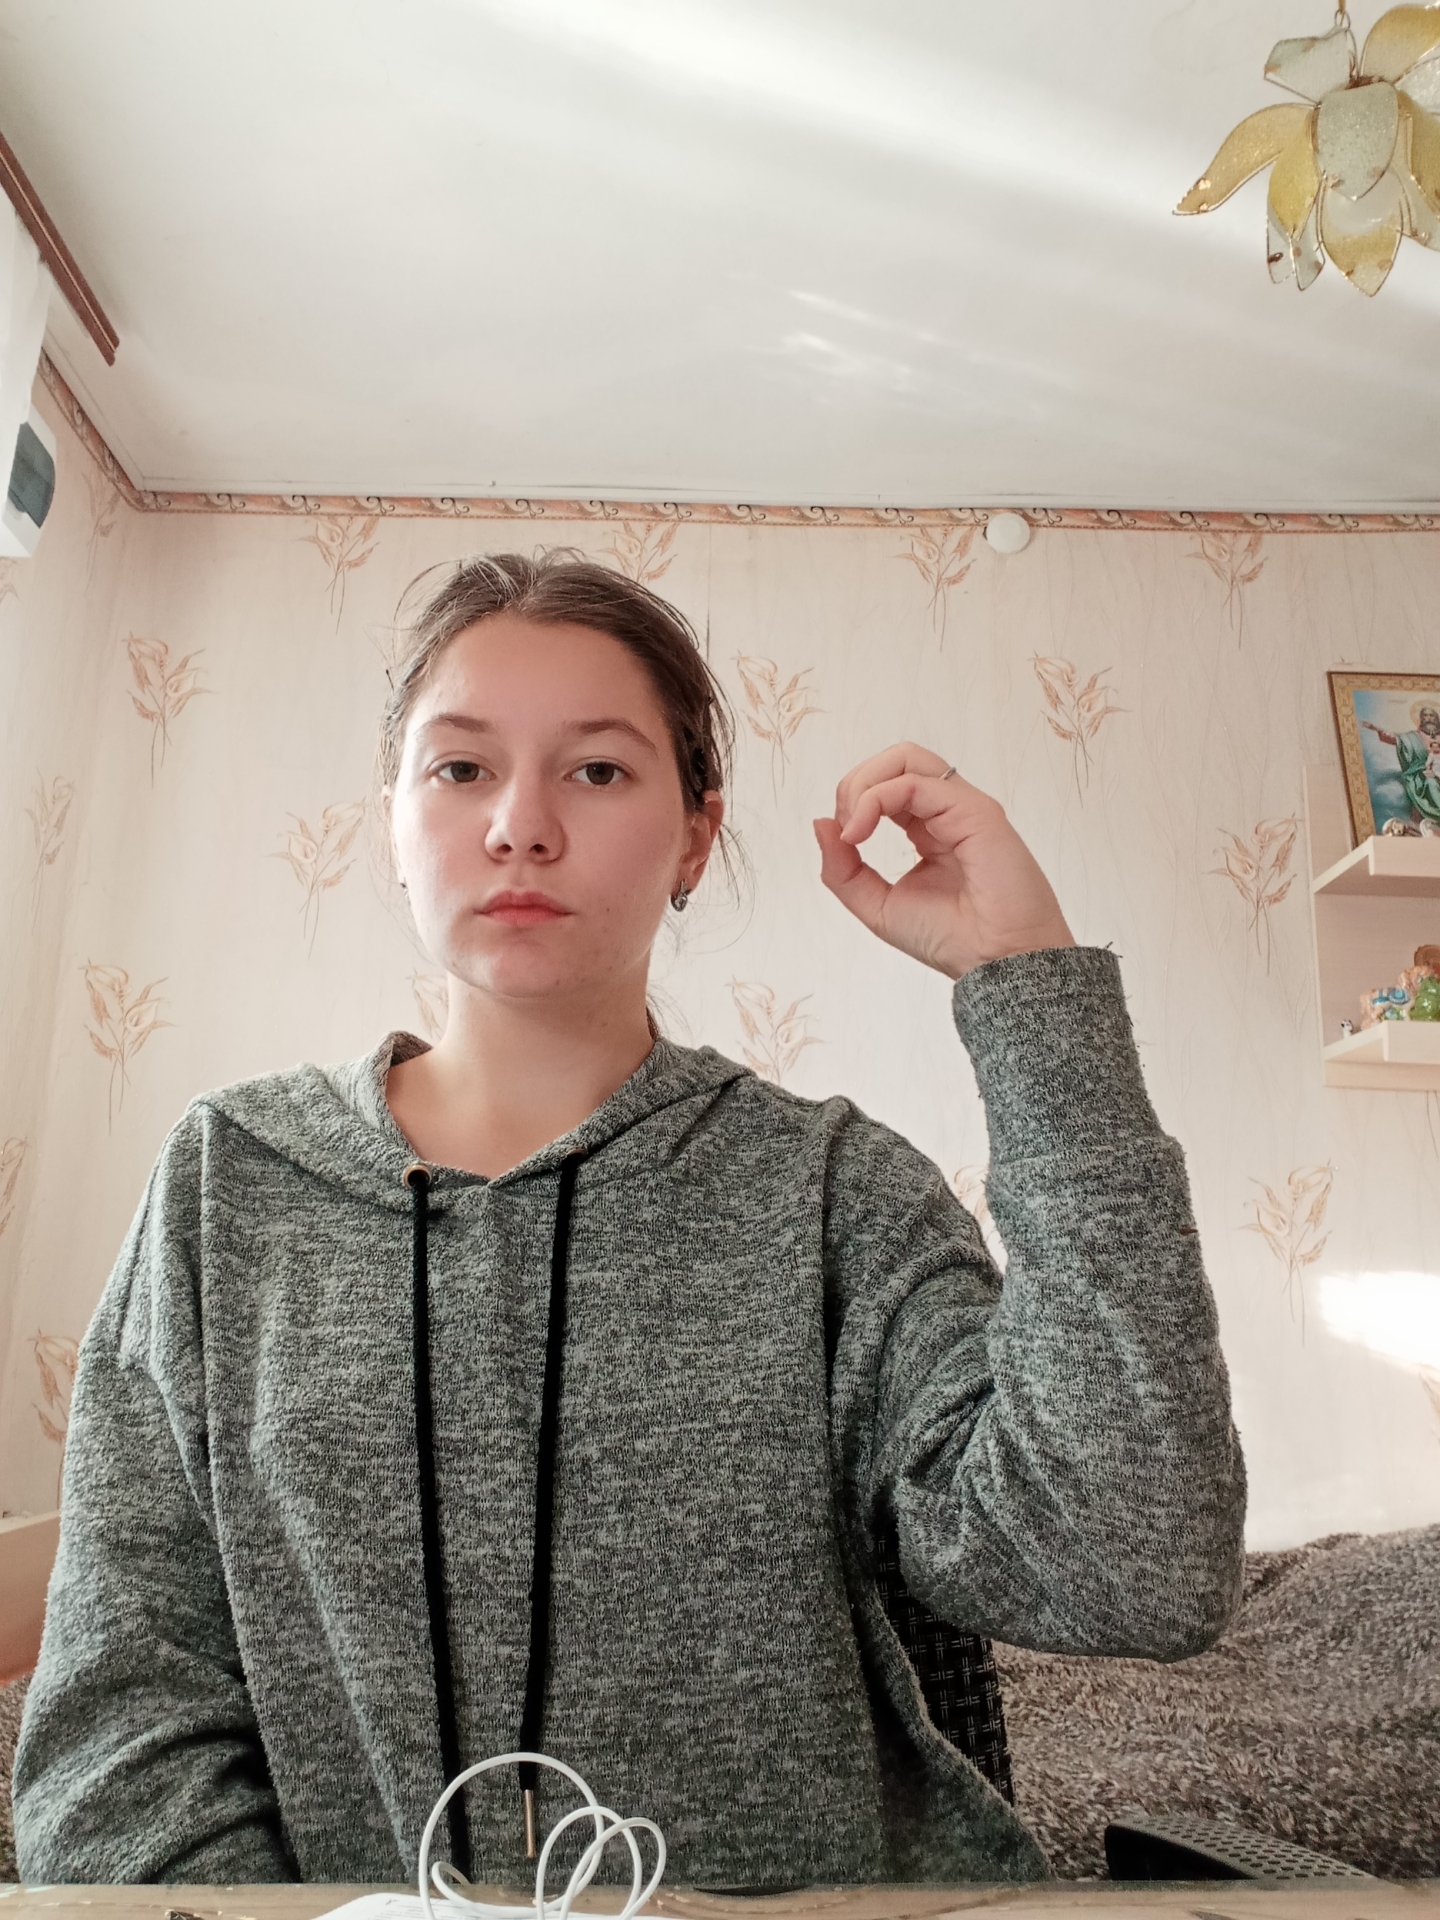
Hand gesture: grip